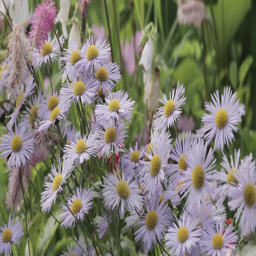
purple flowers in the garden